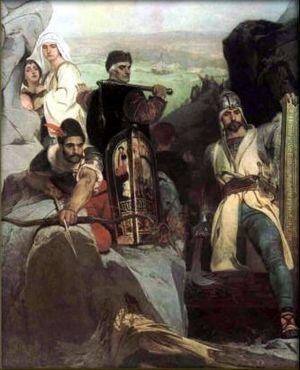
Jaroslav Čermák était un peintre tchèque, connu surtout pour ses toiles à sujet historique. Les collections de la Galerie nationale à Prague comportent nombreuses de ses œuvres.